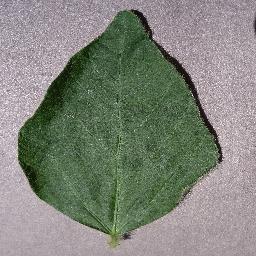
Label: Soybean___healthy